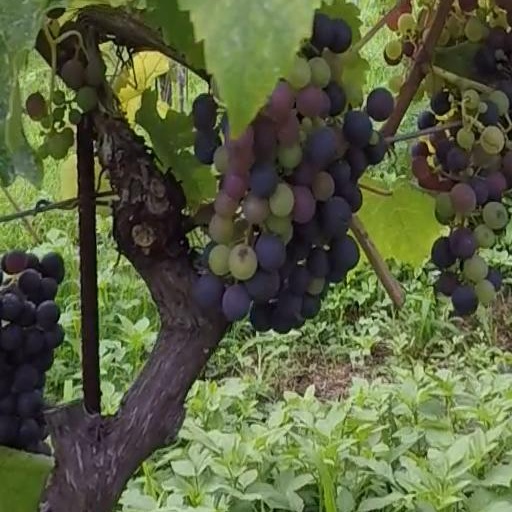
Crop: grape